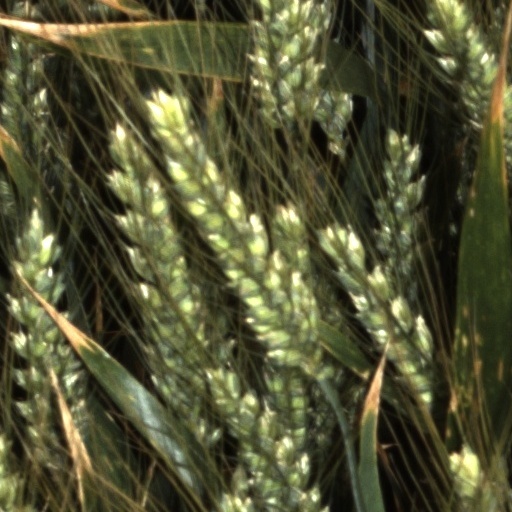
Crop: wheat